William Contreras

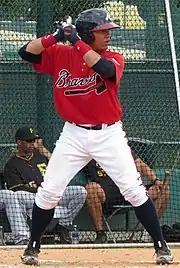
Contreras batting for the Gulf Coast League Braves in 2016

Contreras played for the Danville Braves in 2017, hitting .290/.379/.432/.811 with four home runs and 25 RBIs. He split the 2018 season between the Rome Braves and the Florida Fire Frogs, hitting a combined .285/.347/.436/.783 with 11 home runs and 49 RBIs. He split the 2019 season between Florida and the Mississippi Braves, hitting a combined .255/.315/.354/.669 with 6 home runs and 39 RBIs.